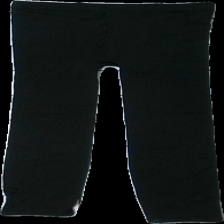
View: front
Type: Tights
Category: Ladies
Brand: Not in the list
Colors: Black
Material: ?
Cut: Tight
Season: All
Damage: dragen tråd
Damage location: middle right
Price range: <50
Recommended usage: Reuse
Description: svarta tights
Comment: material går ej att läsa